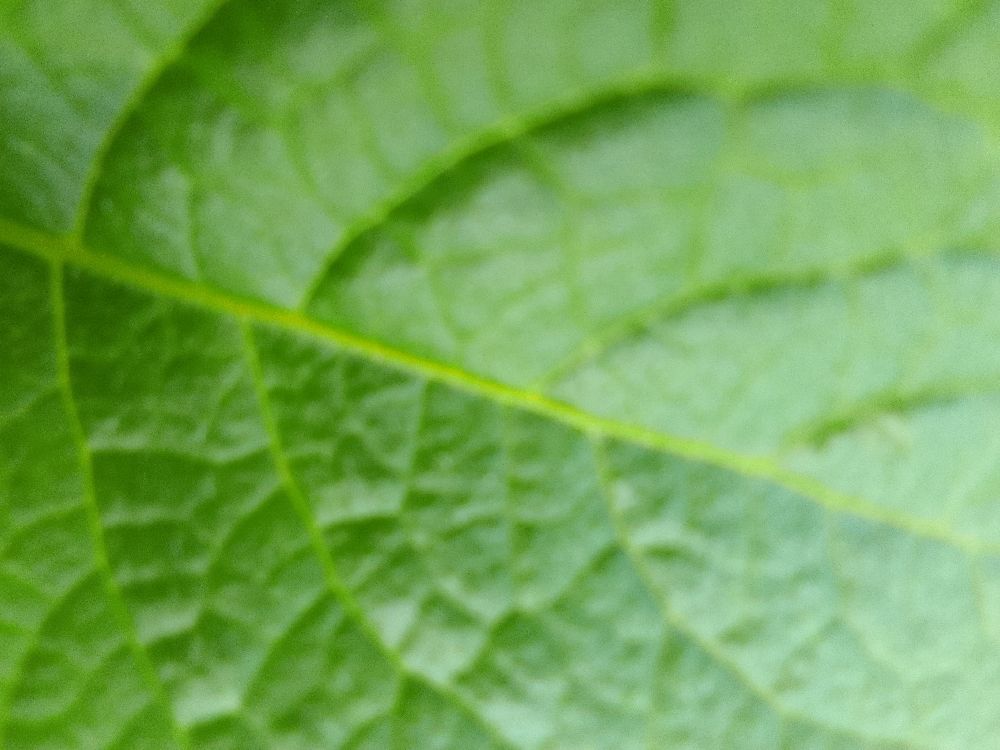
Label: Healthy